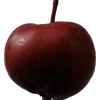
Label: Apple 18